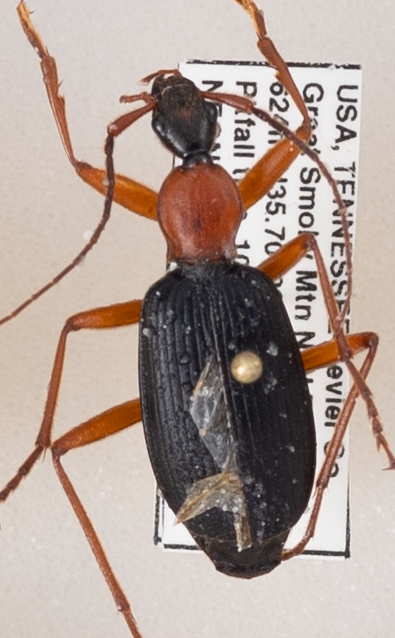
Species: Galerita bicolor
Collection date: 2018-07-10 04:00:00
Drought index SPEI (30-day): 0.334
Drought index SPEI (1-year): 0.184
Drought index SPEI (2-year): -0.32